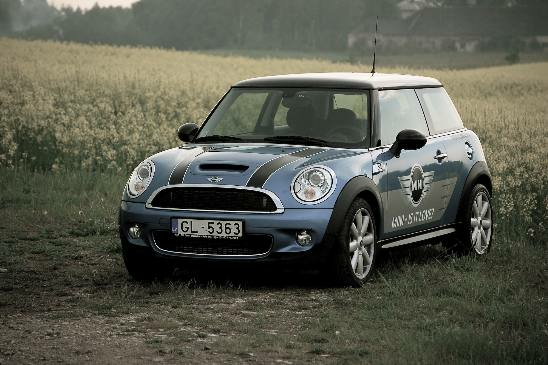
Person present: No